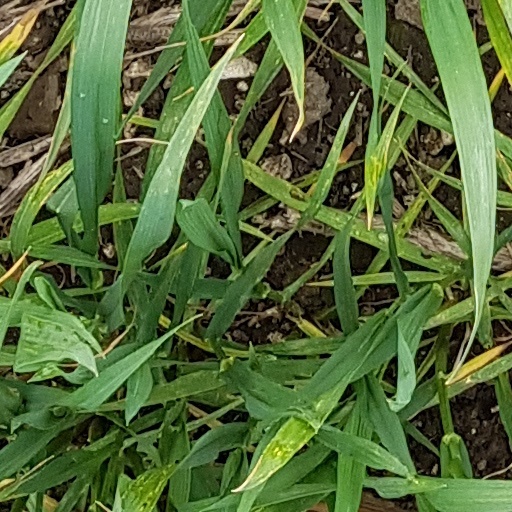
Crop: wheat